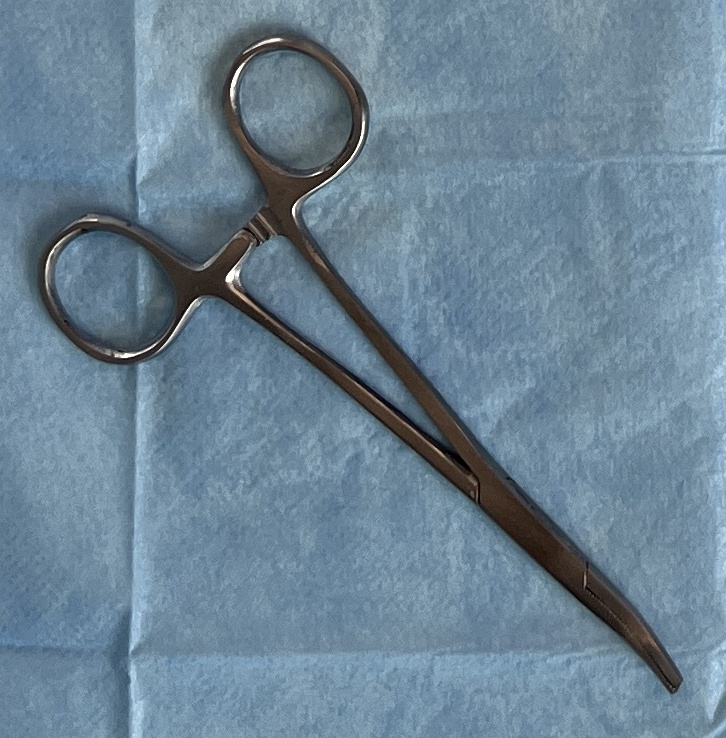
Hinged instrument state: closed